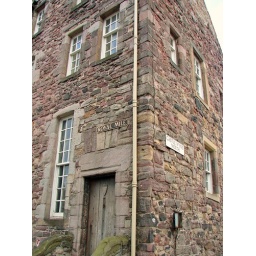
A charming and very old building (house) near the castle gates at the top of the Royal Mile.